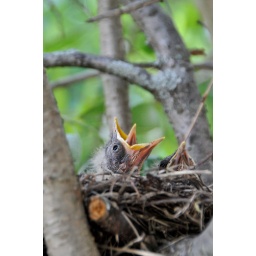
Baby birds in one of the trees in front of my parents house!!